Law library

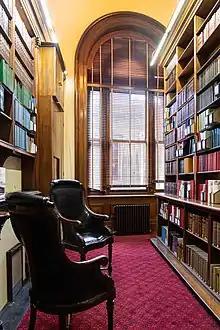
The interior of the Law Library of the Supreme Court of Victoria

Outside of the United States, the largest and most extensive law libraries are those found in countries that follow the English common law which spread throughout the world with the expansion of the British Empire. These countries include but are not limited to Australia, Canada, India, and New Zealand. Law libraries in these countries can be found in law schools, courts, government, private law firms, and barristers chambers.